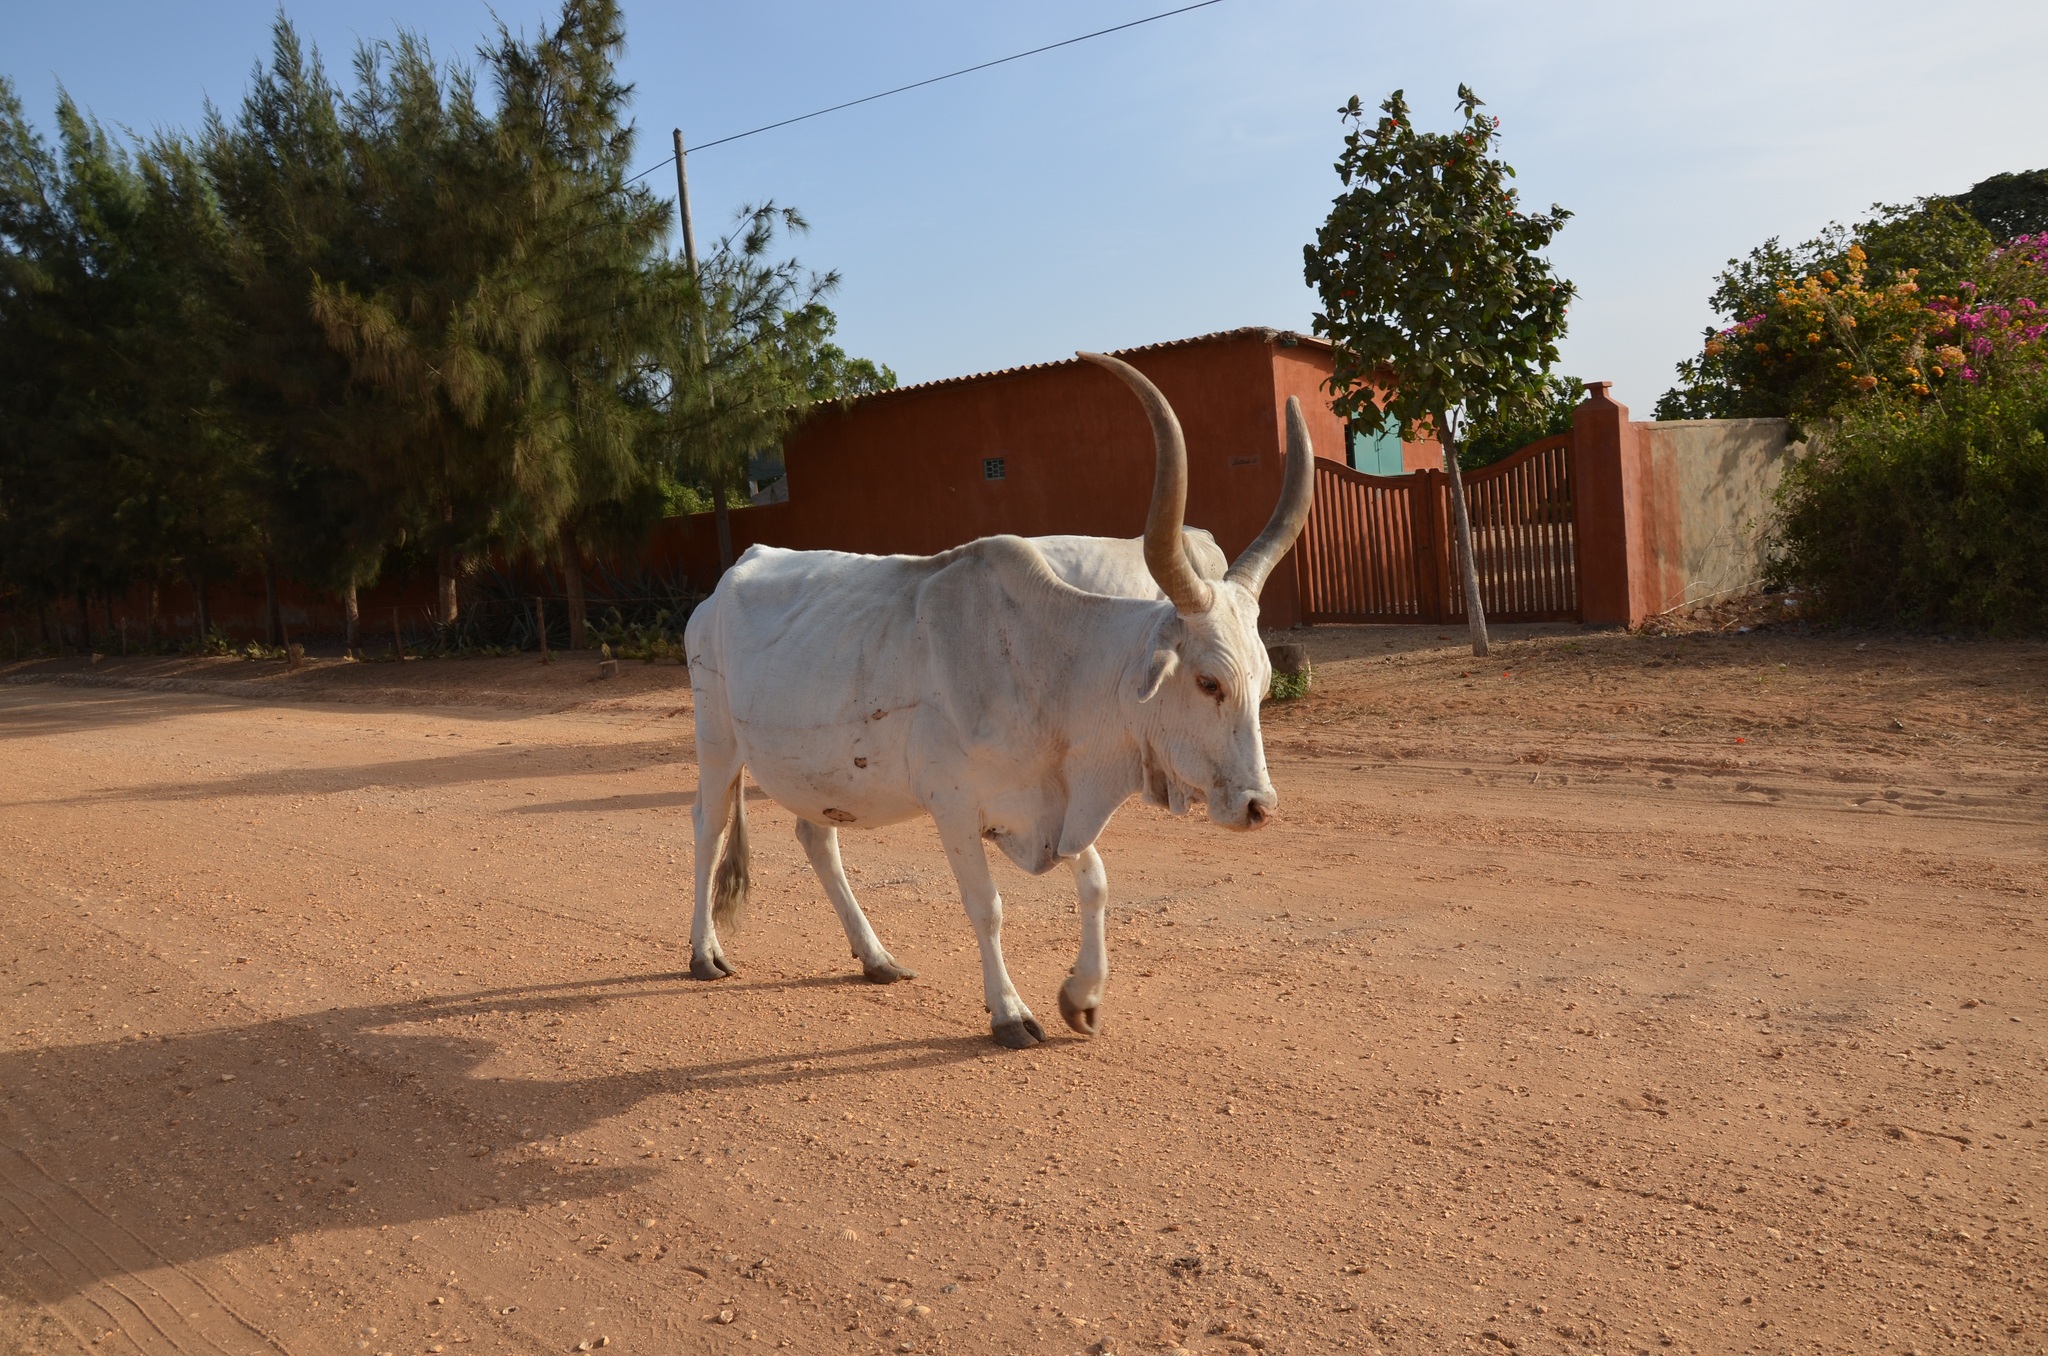
landscape, field, farm, cow, vehicle, pasture, africa, mammal, agriculture, bull, animals, rural area, dairy cow, zebu, cattle like mammal